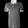
Label: T - shirt / top